Chinese Cultural Center, Phoenix

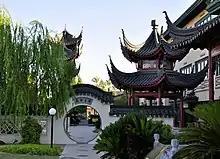
Replicas of ancient Chinese pagoda (2017)

As the center was owned by the communist government of China, it was not universally supported. A spokesperson downplayed political association, saying the center "signifies the culture of all the Chinese people". The director of the center, Chinese-born Elizabeth Mann also said the center was promoting culture and not government. The center was the host location of the annual Phoenix "Chinese Week" in 1999, but the opening ceremony was held at Phoenix City Hall due to concerns of Taiwanese participants. State representative Barry Wong noted that he supported the center, but had to be careful to "not promote their [China's] government". Others said that although the building showed Chinese architecture, beyond that and the gardens, "you don't see much Chinese culture there". Wong commented that the center planned to host Chinese artists and performers, but it was primarily a Chinese-themed for-profit commercial investment.